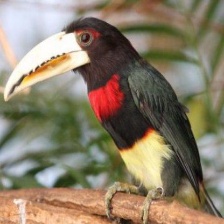
Species: IVORY BILLED ARACARI
Scientific name: PTEROGLOSSUS AZARA
ImageNet parent category: toucan